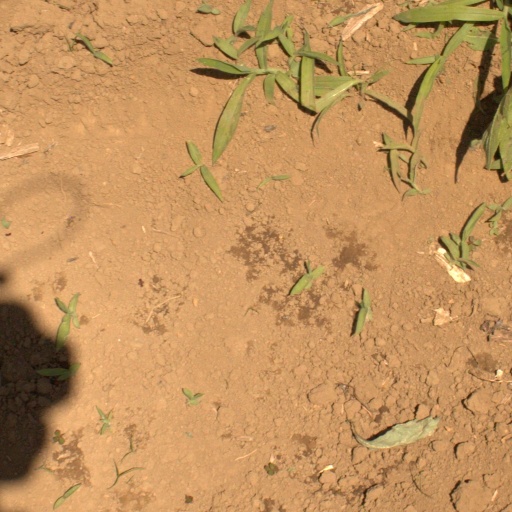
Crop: Jerusalem artichoke